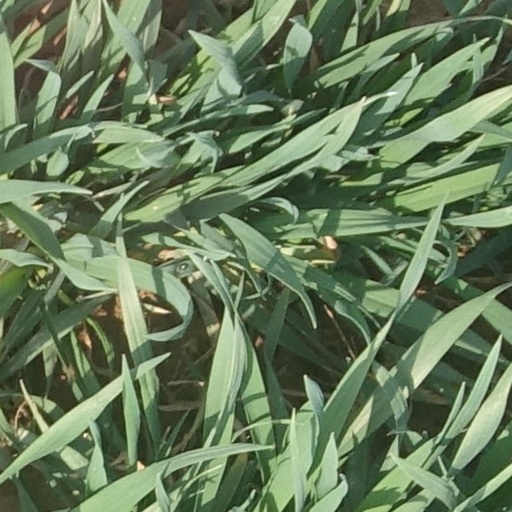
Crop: wheat